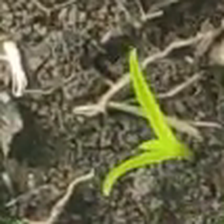
Weed species: Digitaria_SP_(Digitaria Sanguinalis )